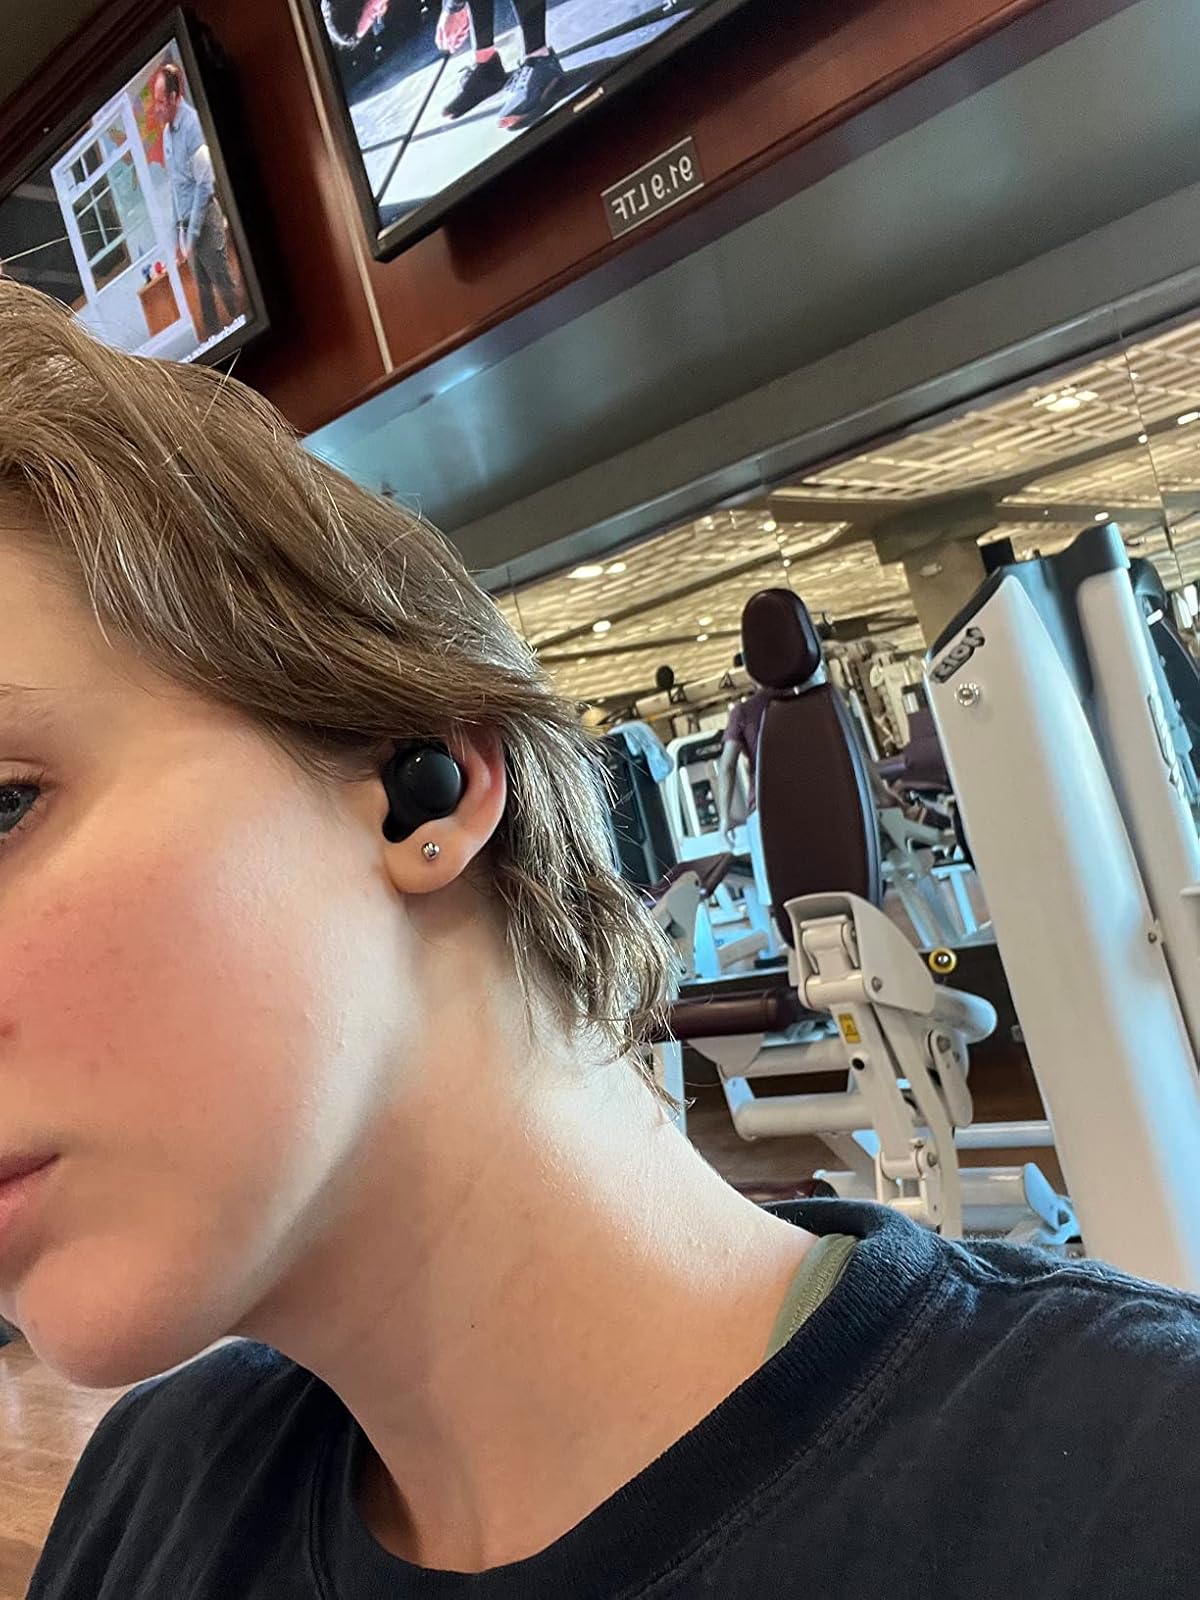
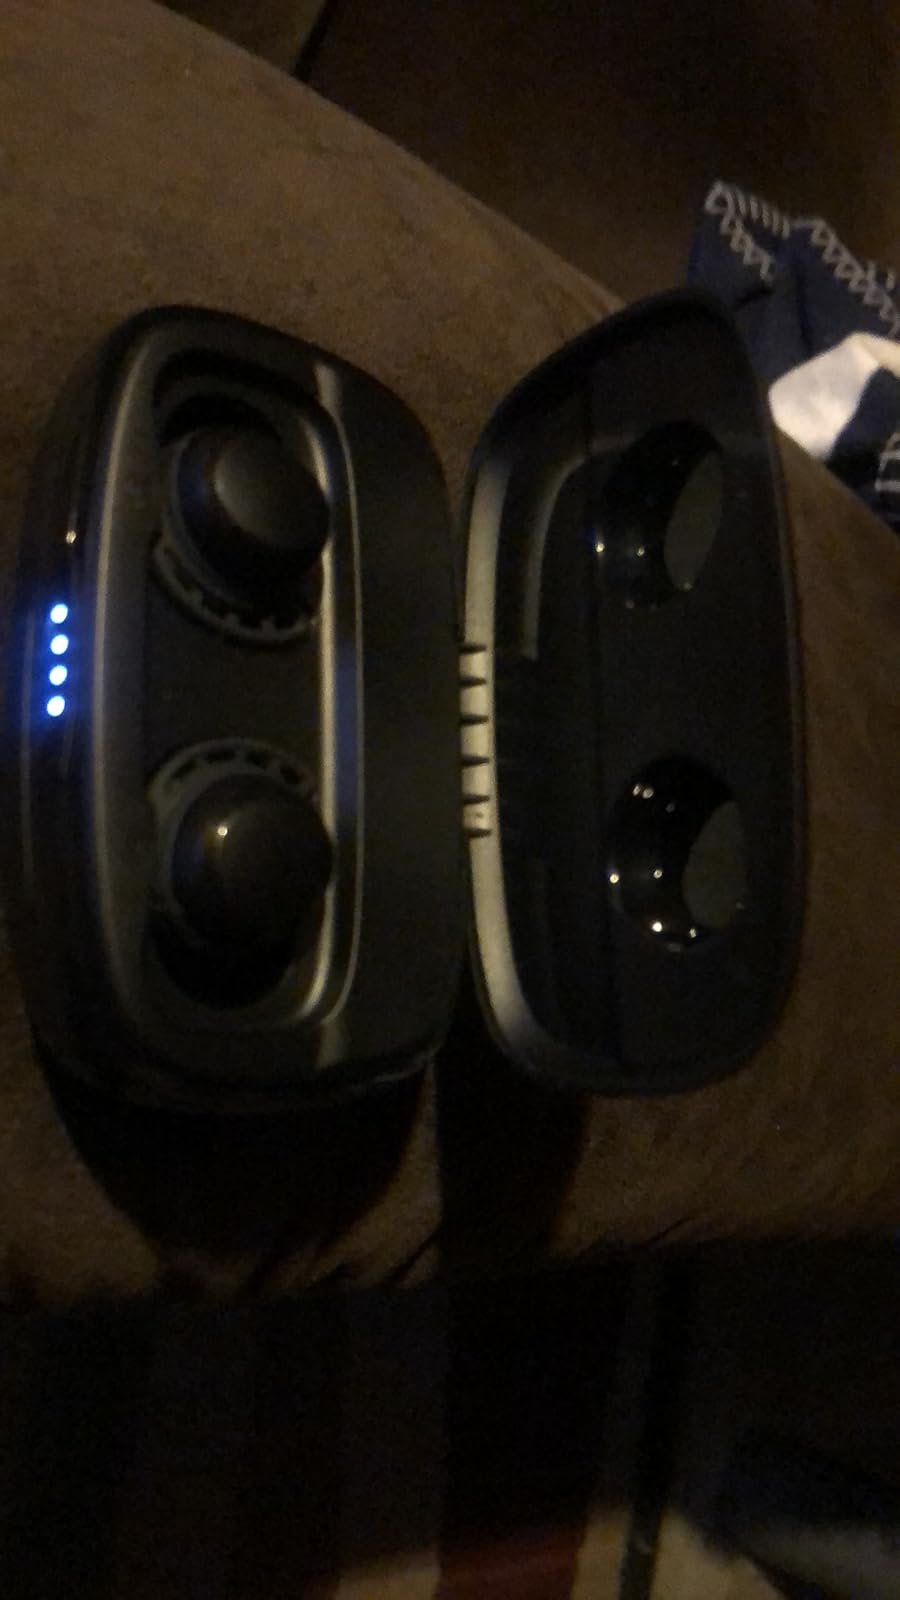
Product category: earbuds
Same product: yes